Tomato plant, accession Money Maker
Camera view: tilt-top (135 deg); turntable rotation: 30 degrees
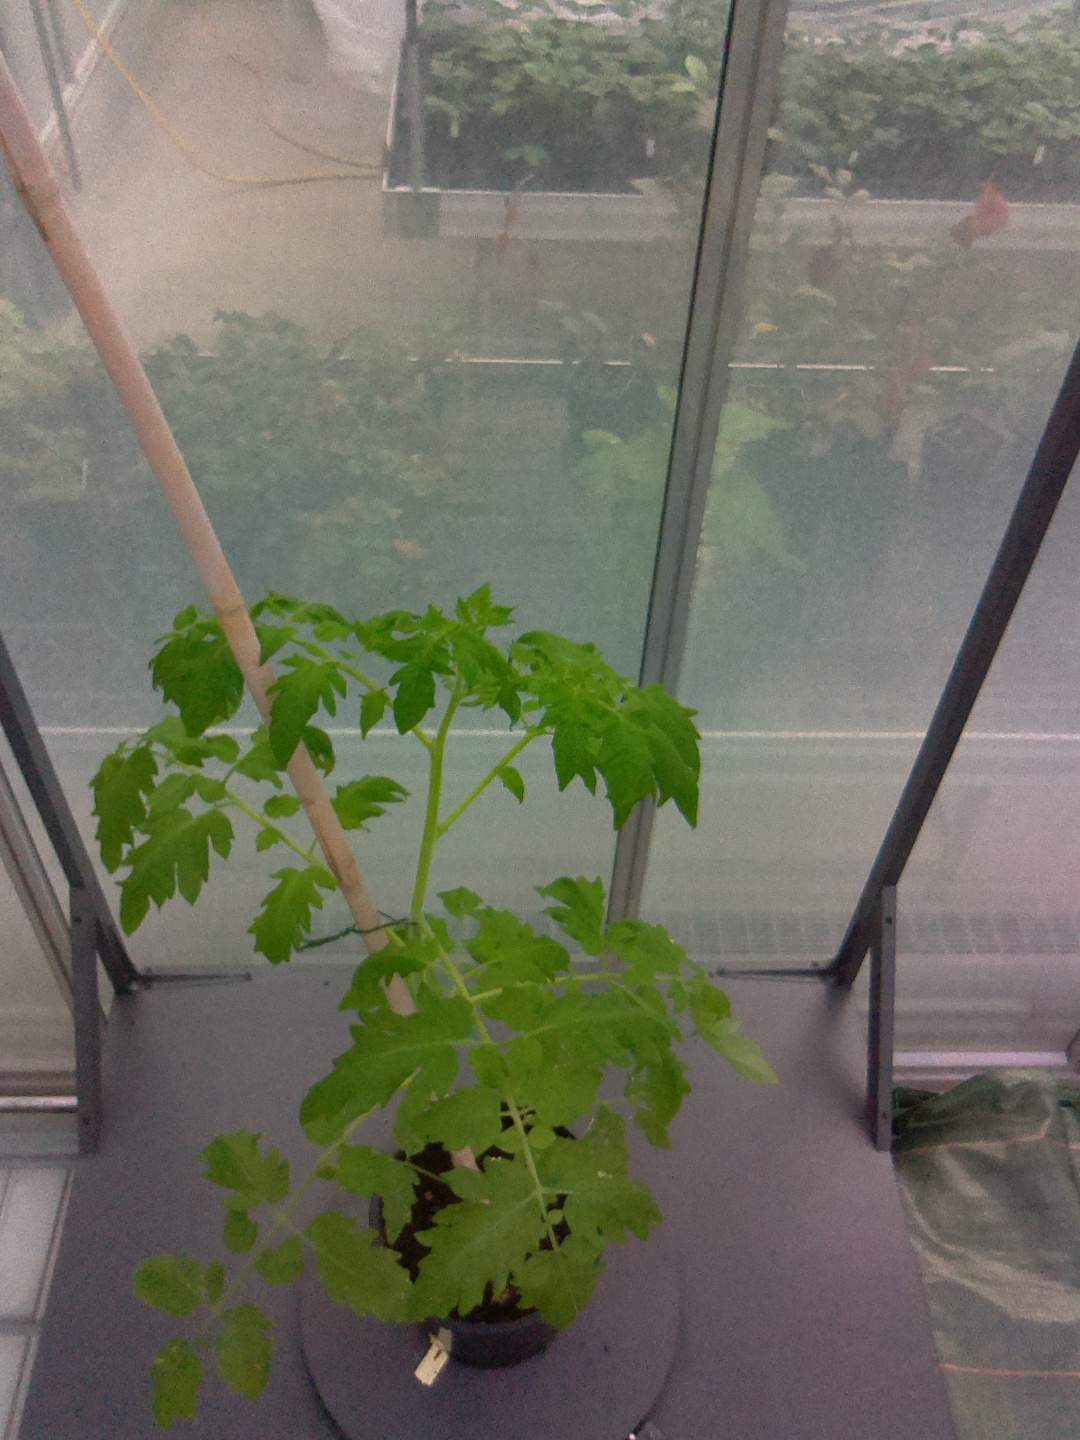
BBCH growth stage 52: 2 inflorescences visible